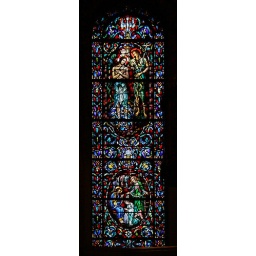
Stain glass window in Philadelphia cathedral.